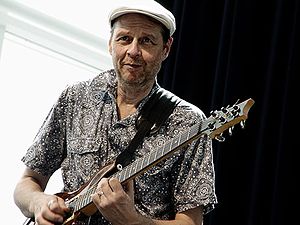
Mikkel Nordsø
Mikkel Nordsø (2010)